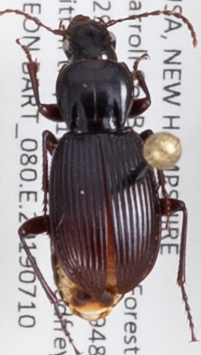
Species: Pterostichus tristis
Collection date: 2019-07-10
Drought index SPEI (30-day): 0.334
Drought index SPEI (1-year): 1.28
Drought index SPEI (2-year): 0.664